Striptease (film)

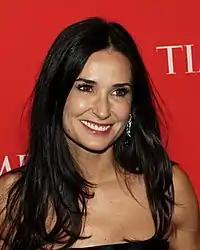
Demi Moore played Erin Grant in the film.

When asked about casting Demi Moore in the film, Bergman described, "Is Demi the funniest person in the world? No. Would the movie have been made without her? Probably not. No other major star was willing to take her clothes off, and I was not going to do a TNT version of "Striptease" with people running around in swimsuits."